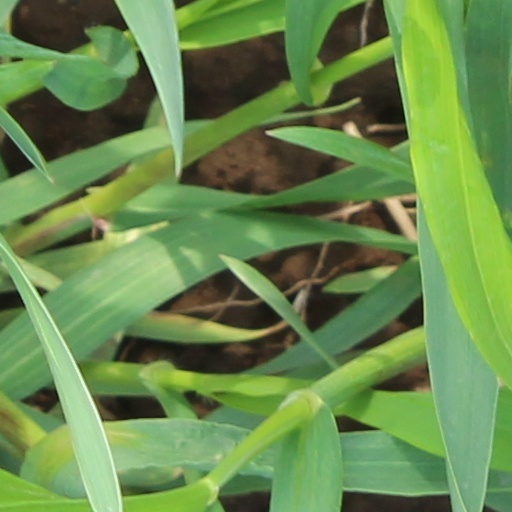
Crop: wheat